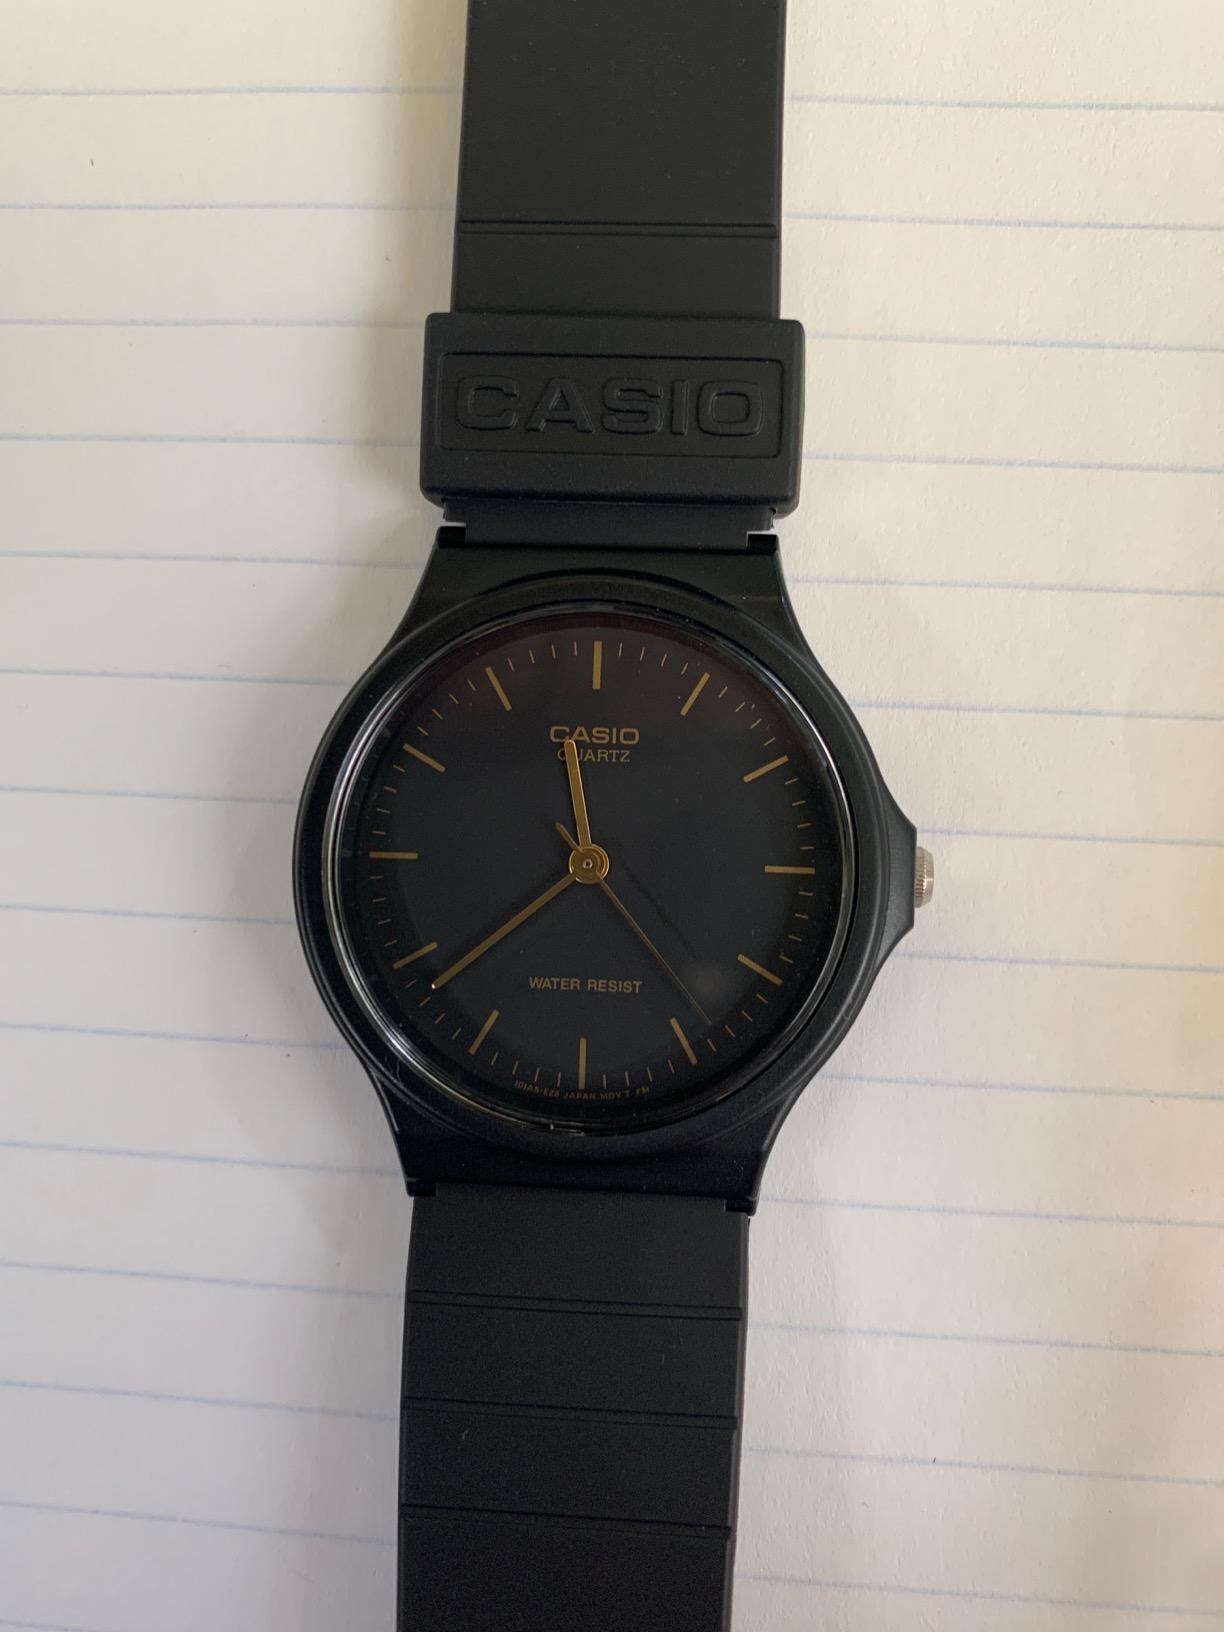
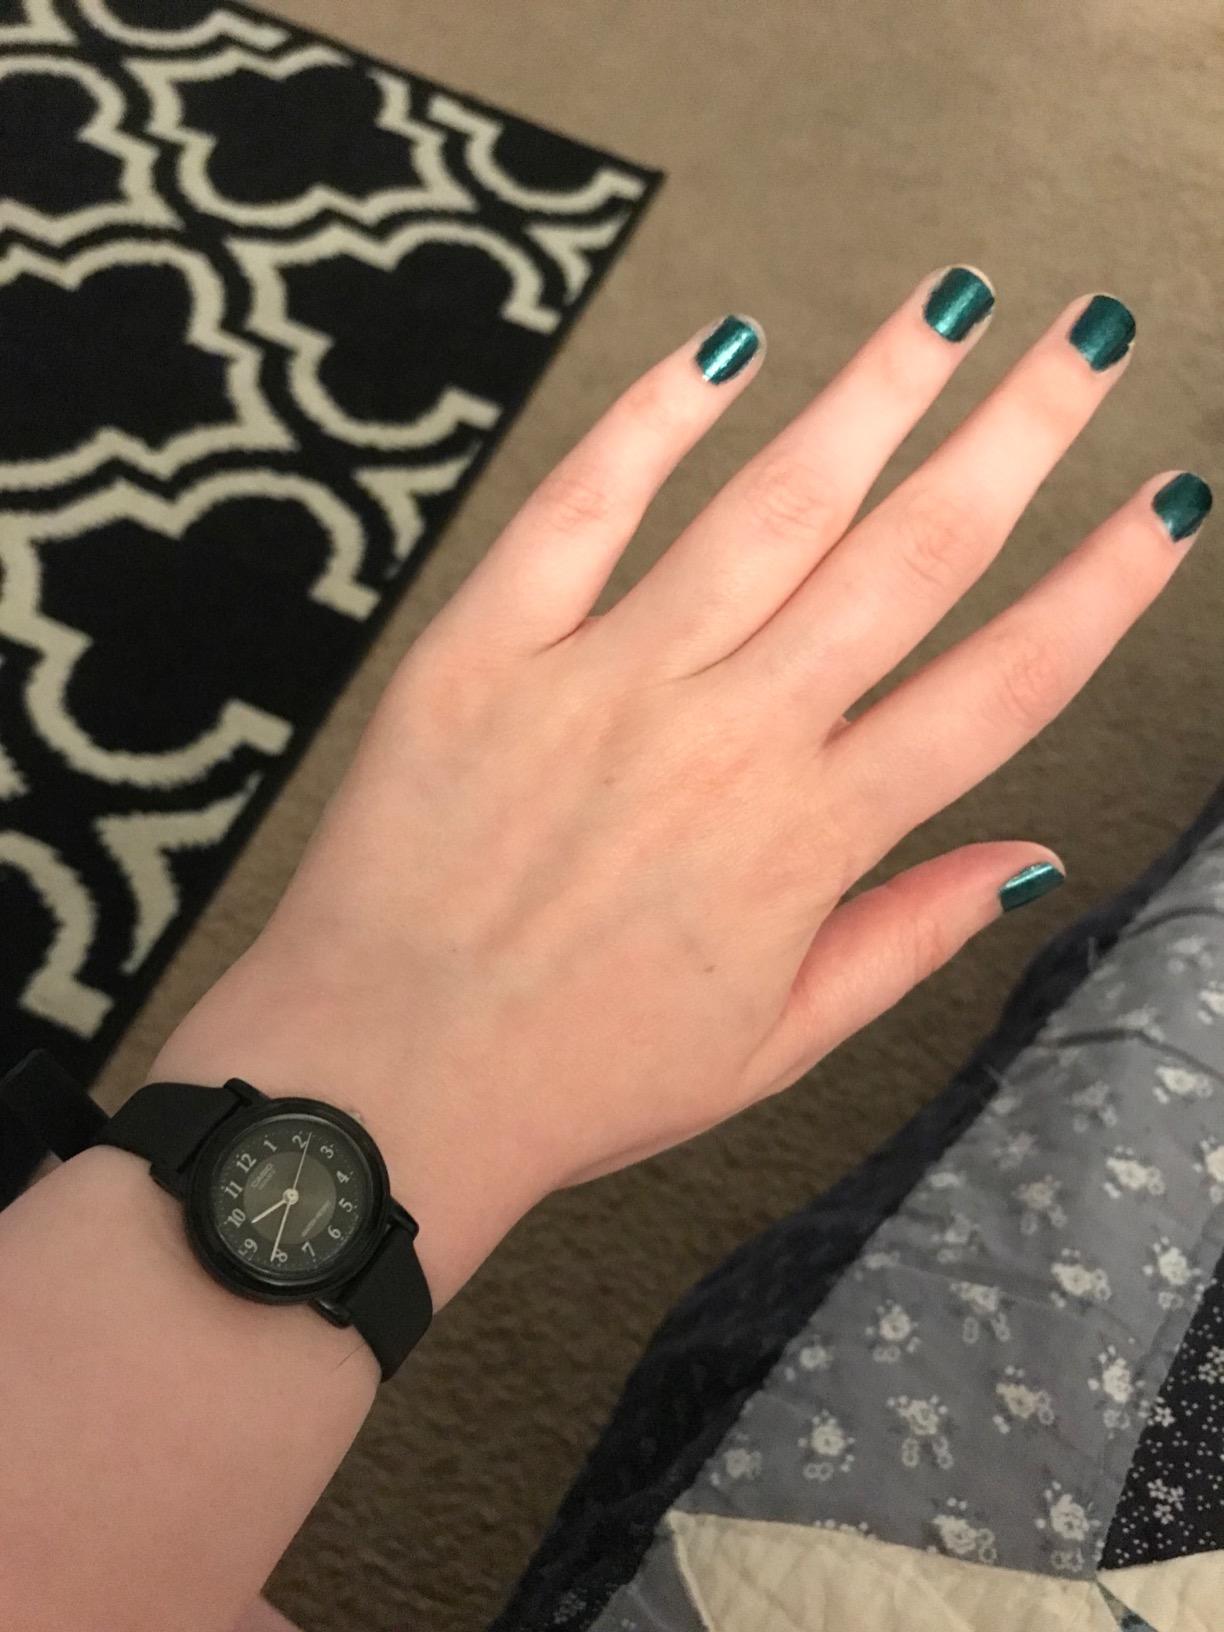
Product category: accessories_watch
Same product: no